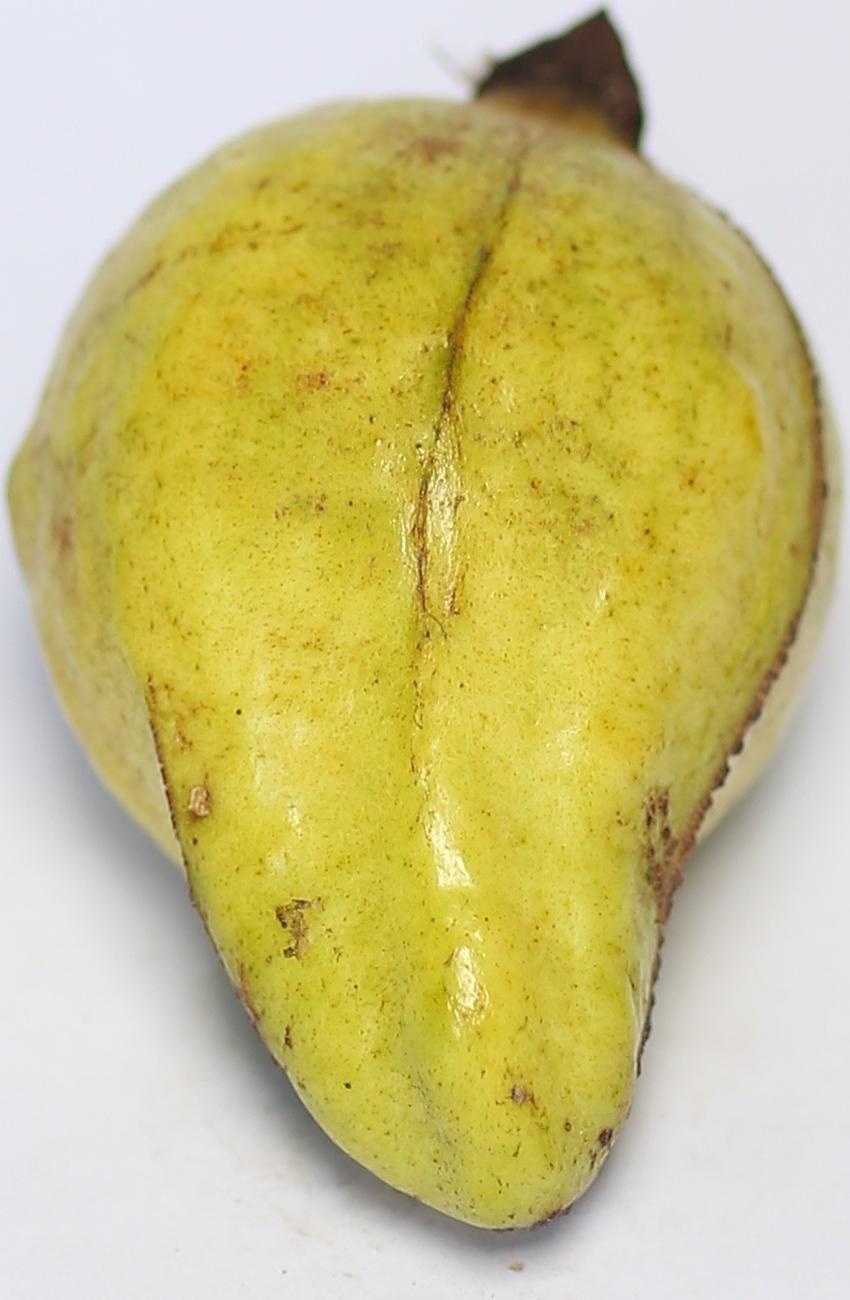
Maturity: ripe
Variety: local-sindhi